Otakon

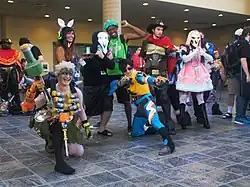
Cosplayers at Otakon 2016

Otakon is an annual three-day anime convention held during July/August. From 1999 to 2016, it took place at the Baltimore Convention Center in Baltimore, Maryland's Inner Harbor district; in 2017, it moved to the Walter E. Washington Convention Center in Washington, D.C. The convention focuses on East Asian popular culture (primarily anime, manga, music, and cinema) and its fandom. The name is a portmanteau derived from "convention" and the Japanese word "otaku".